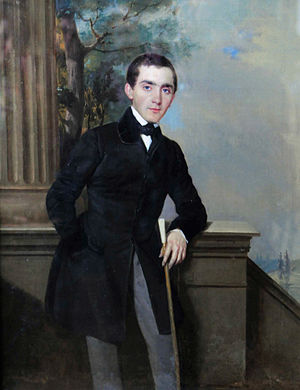
Pjotr Zakharov-Tjetjeneren
Pjotr Zakharovitj Zakharov-Tjetjeneren var en russisk maler af tjetjensk oprindelse. Han menes at være den eneste maler af tjetjensk oprindelse i 1800-tallet og er muligvis den første professionelle tjetjenske maler nogensinde.